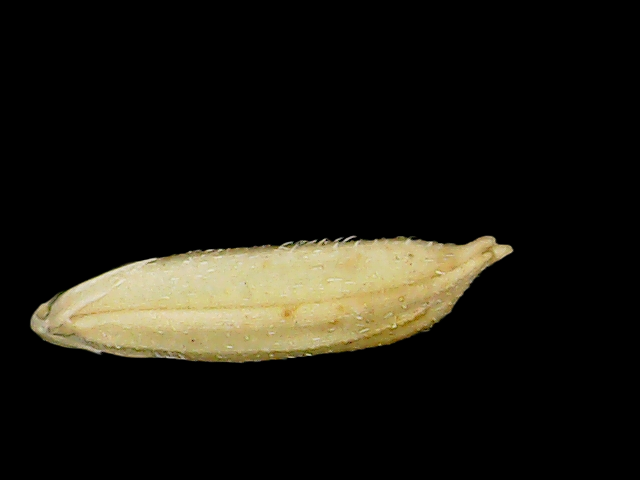
Rice variety: Binadhan11